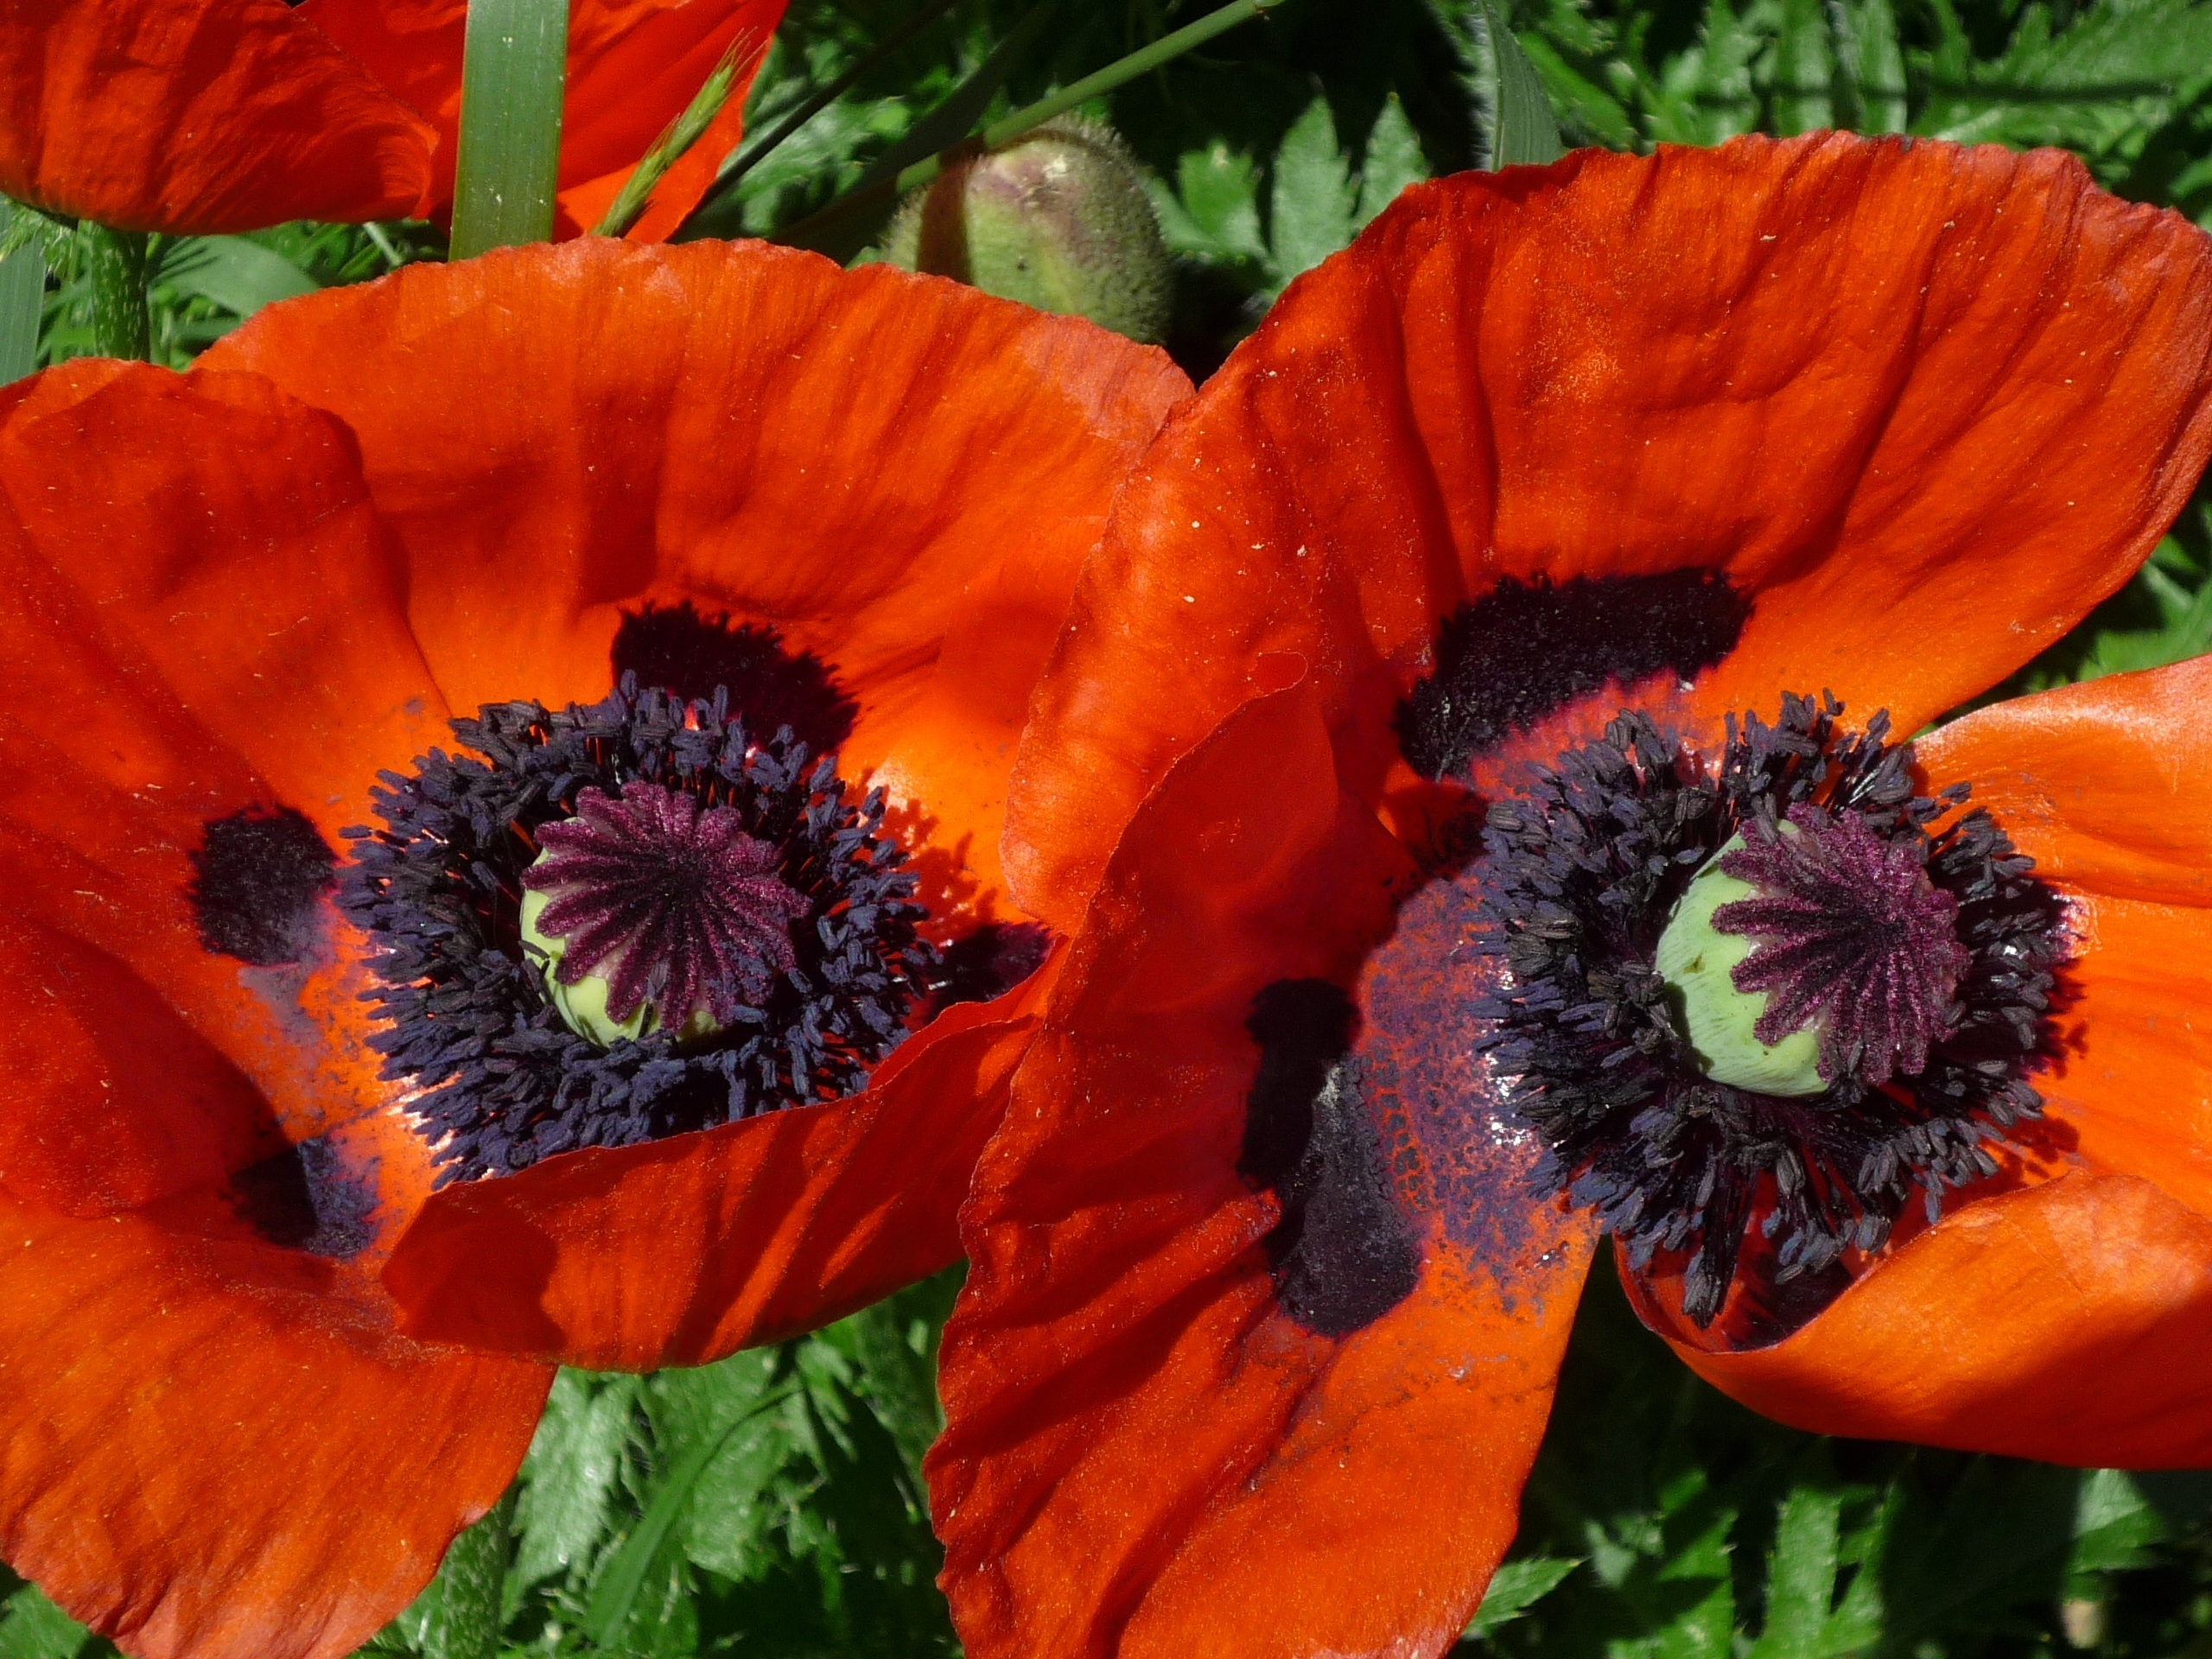
nature, plant, flower, petal, bloom, summer, pollen, red, botany, garden, flora, botanical, wildflower, poppy, coquelicot, papaver, macro photography, flowering plant, calendula, annual plant, land plant, poppy family